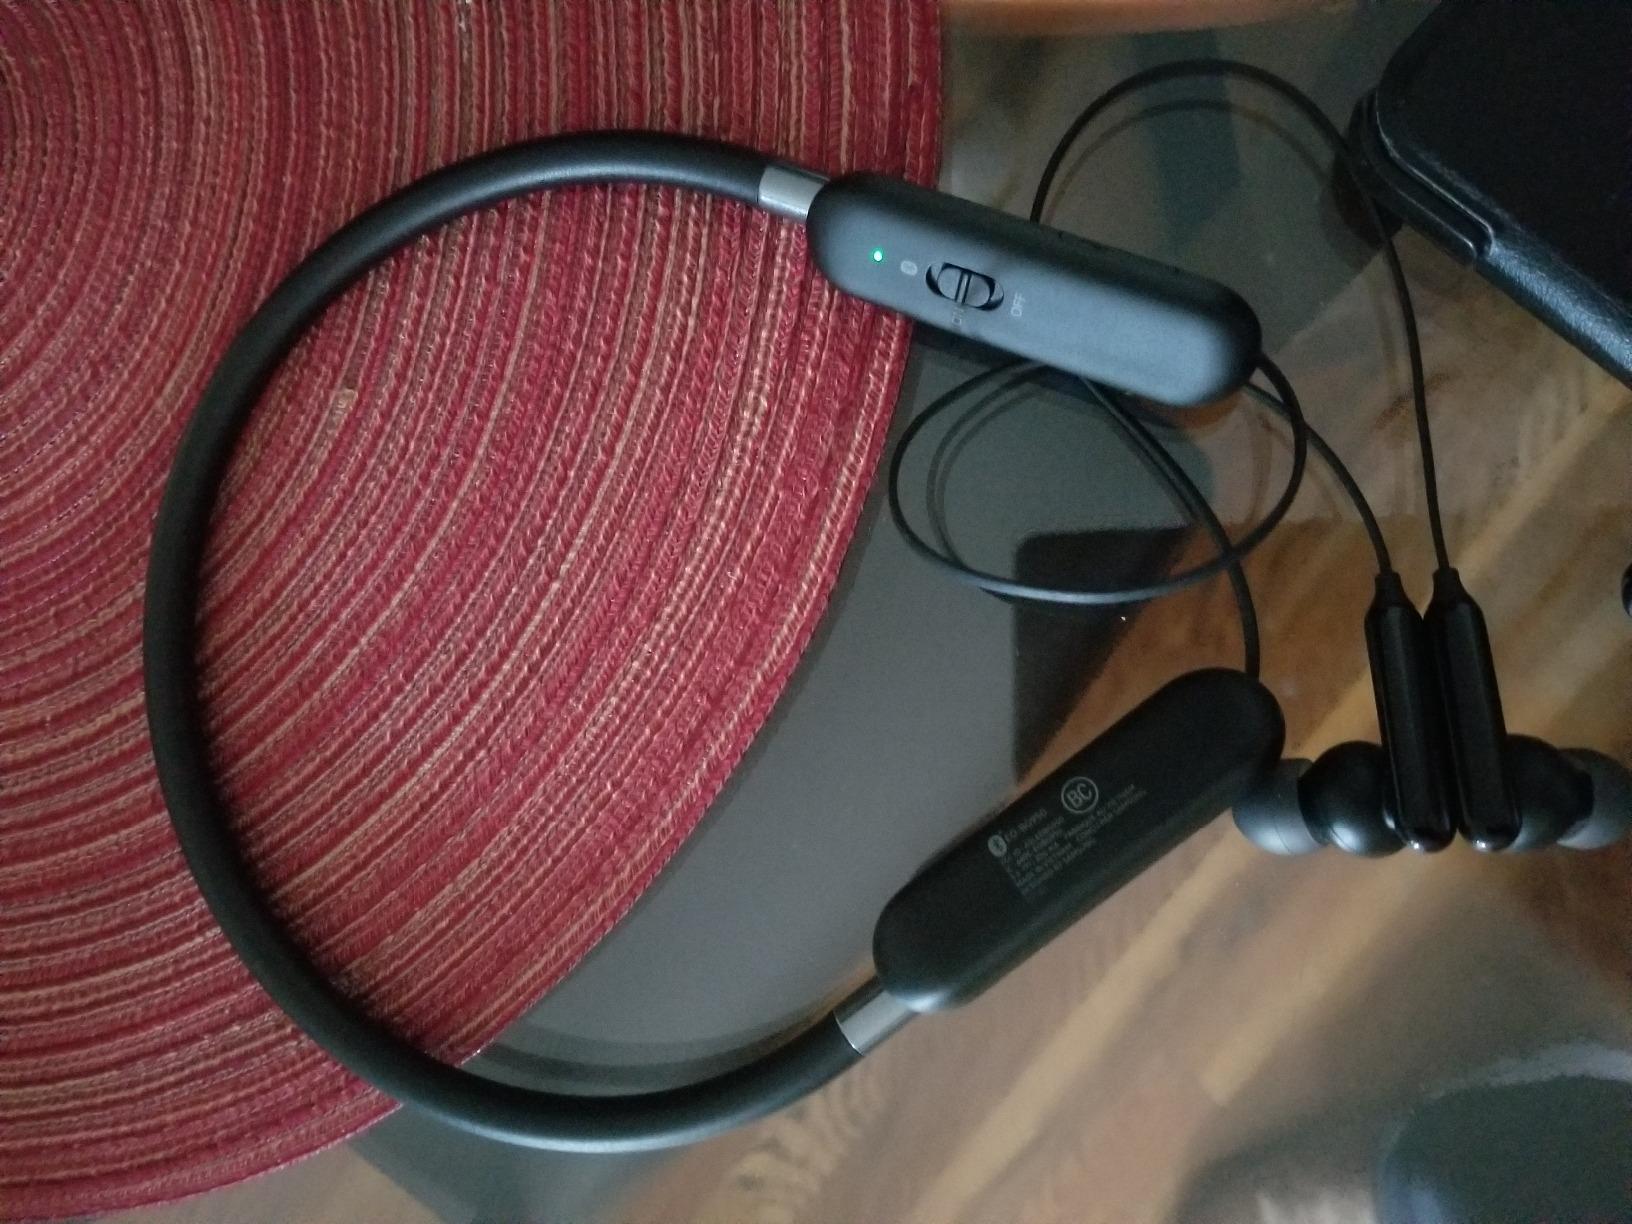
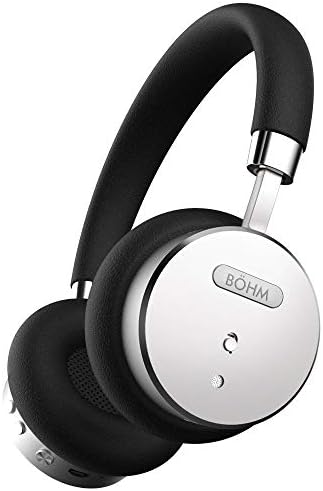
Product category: headphones
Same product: no